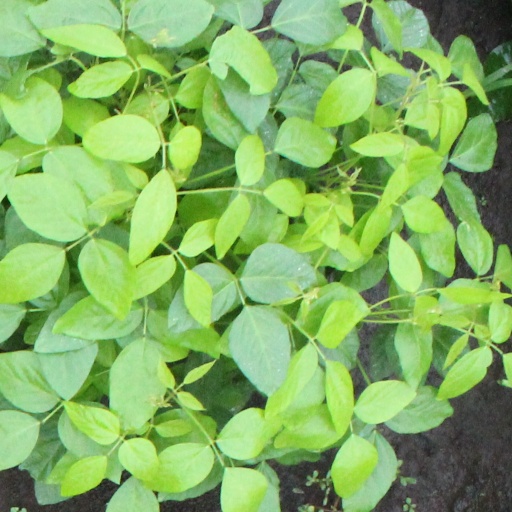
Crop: soybean